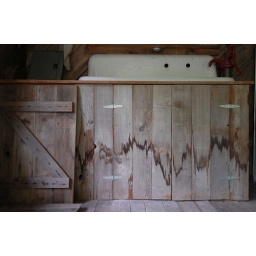
sink in the pond house